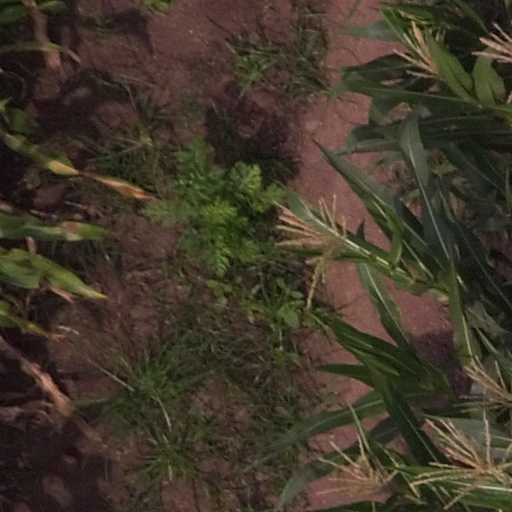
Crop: maize; corn